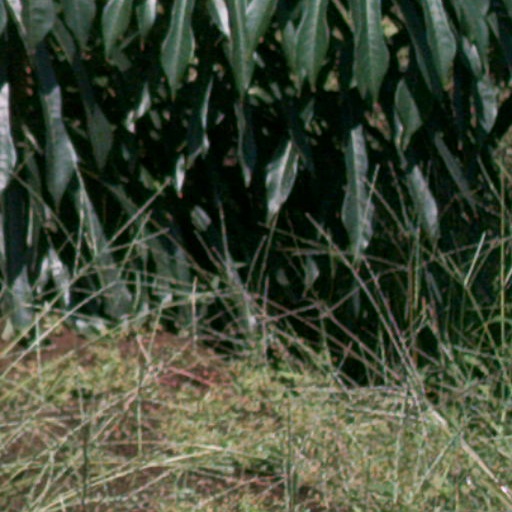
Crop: cassava